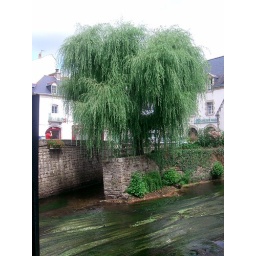
A tree by the river at Port Aven